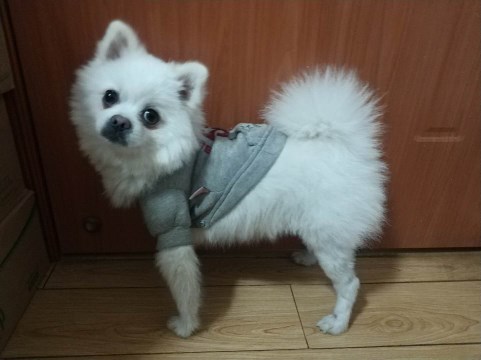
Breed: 1936-n000005-Pomeranian